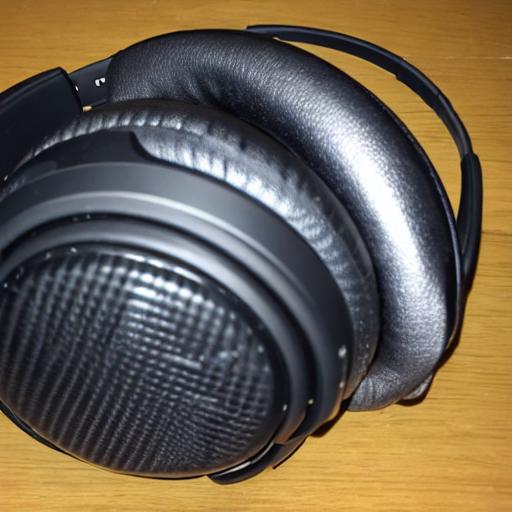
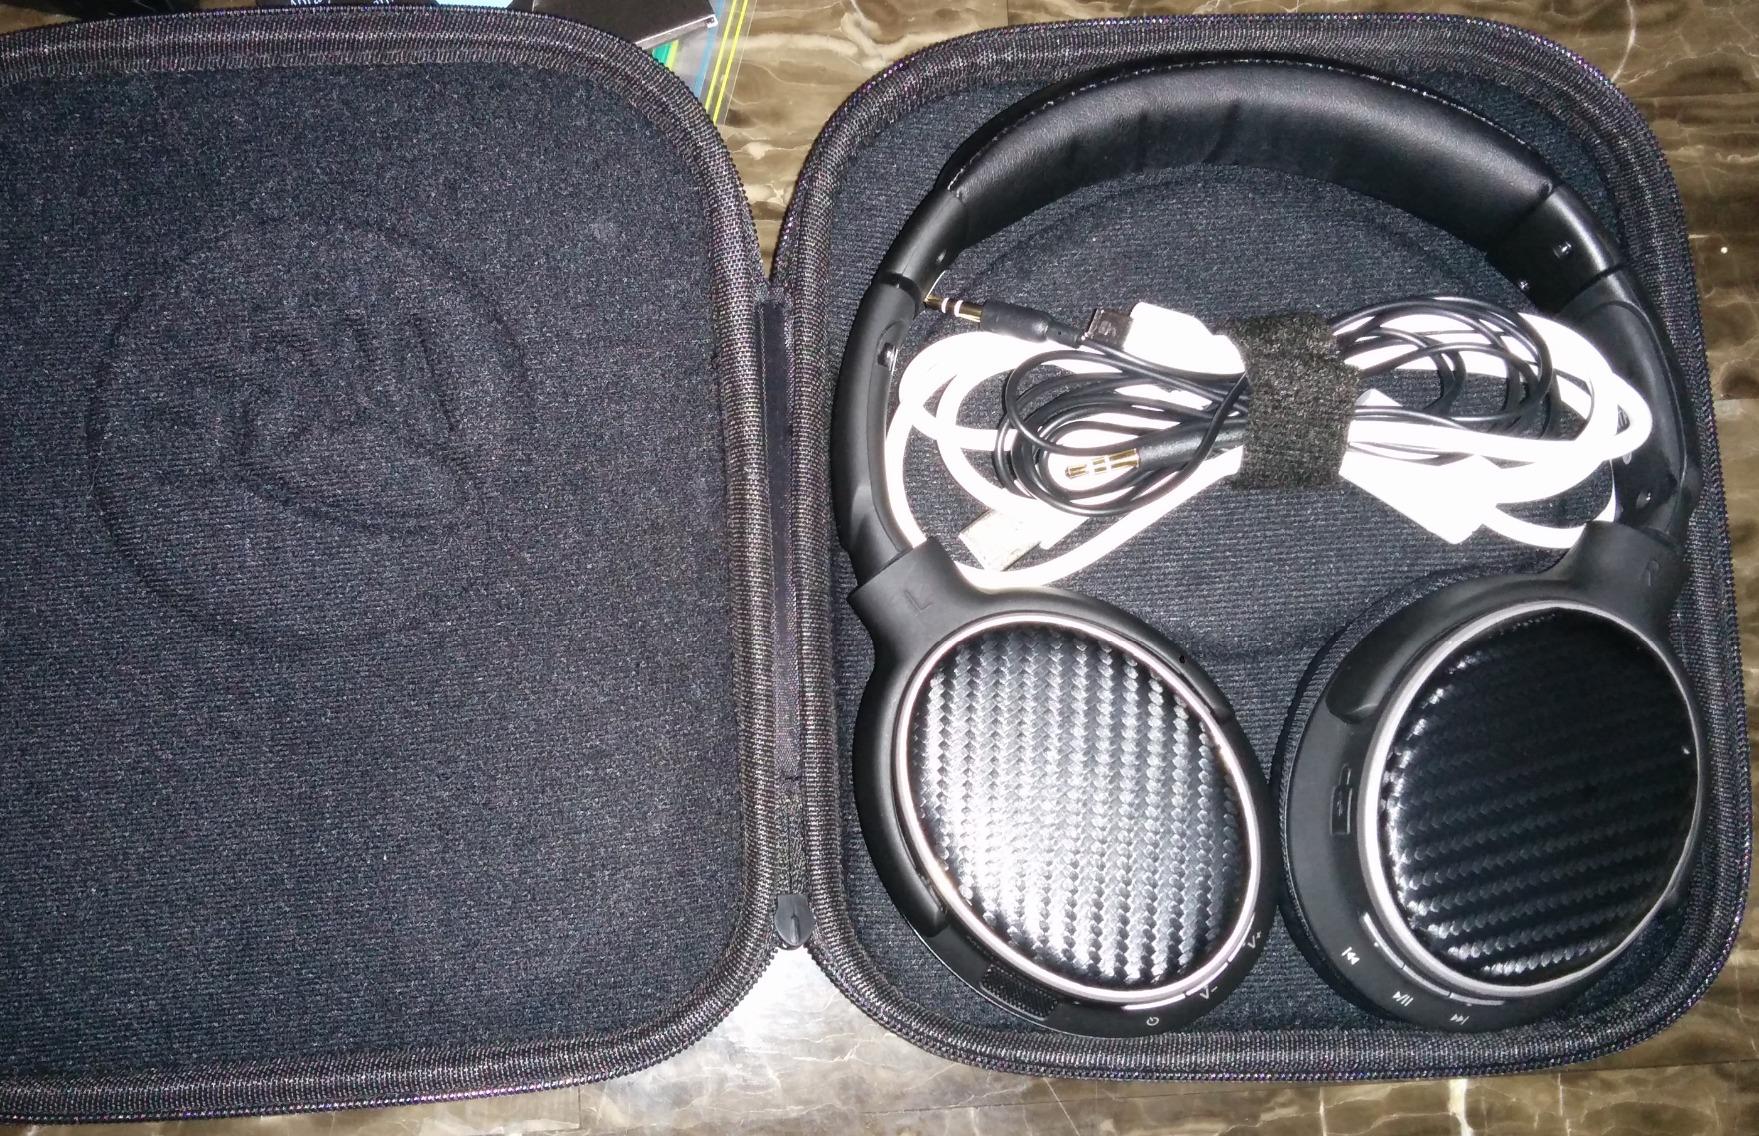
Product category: headphones
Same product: no